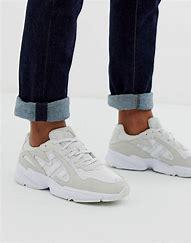
Brand: Adidas
Model: Yung 96 Chasm